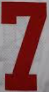
Number: 7